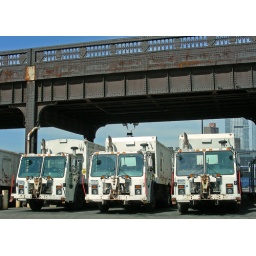
Three Mack garbage trucks of the NYC Sanitation Dept. parked underneath the old High Line railroad tracks.